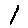
Label: 1